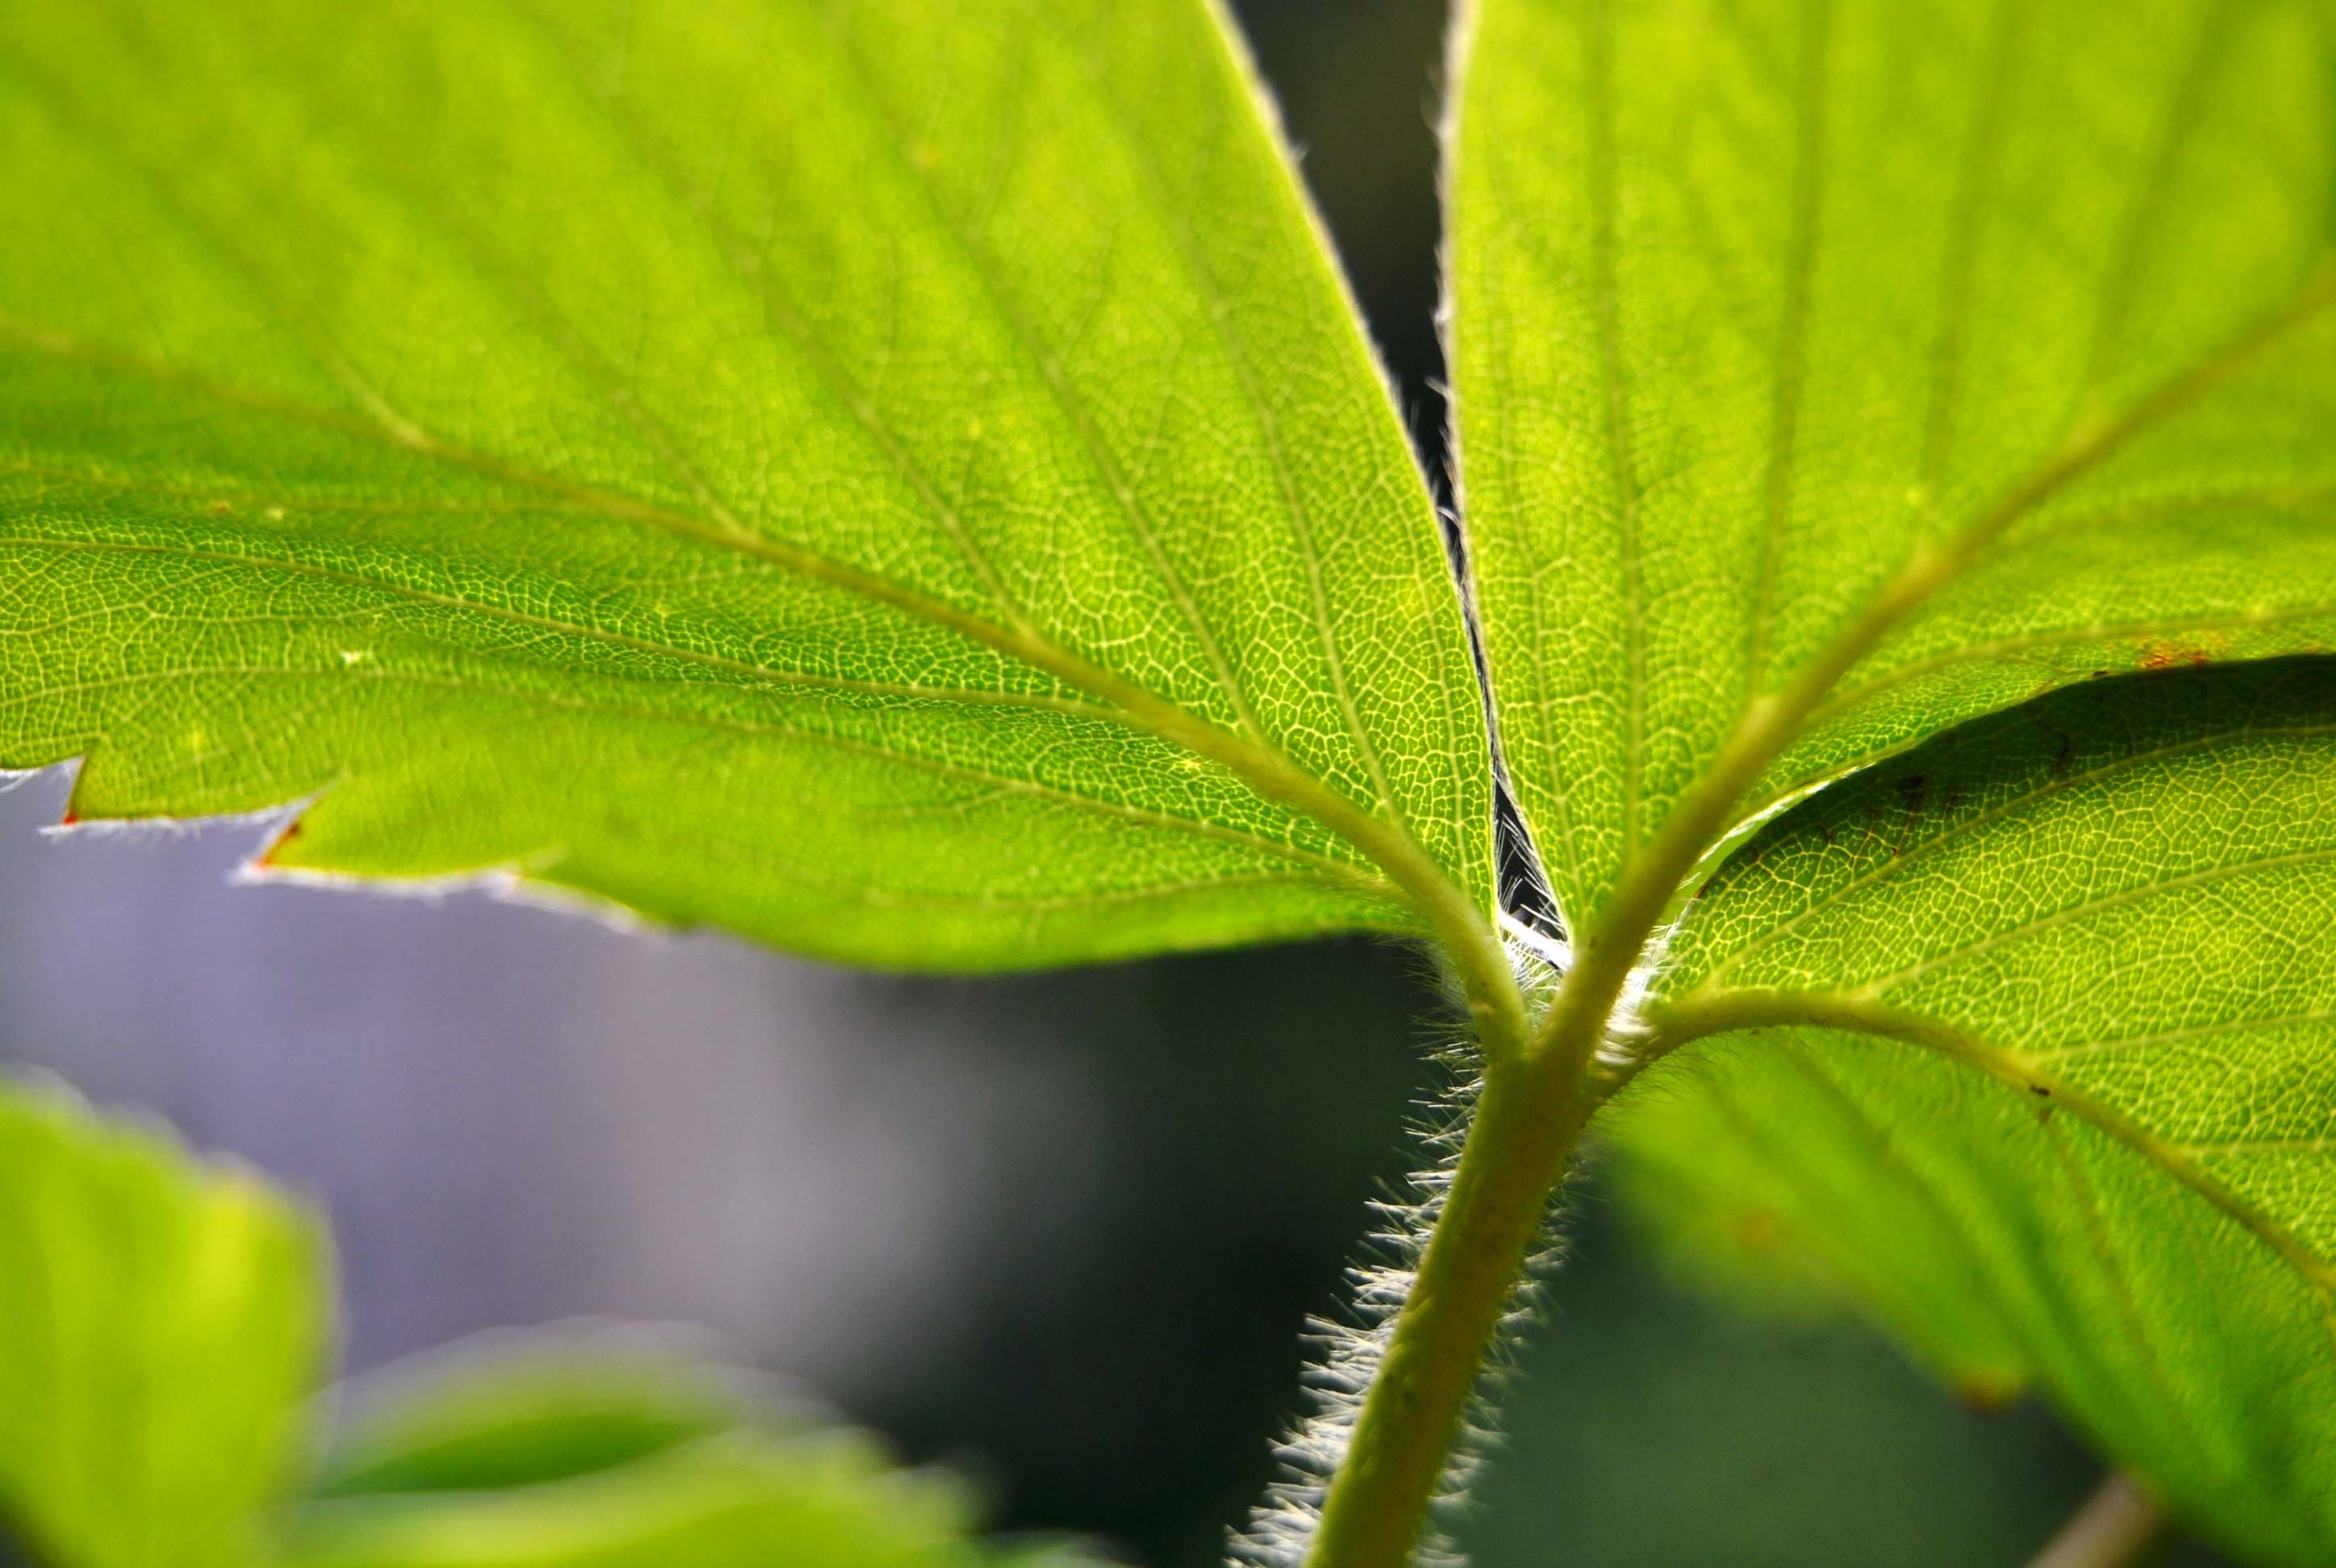
tree, nature, branch, structure, plant, fruit, sunlight, leaf, flower, summer, meal, food, spring, green, herb, produce, botany, healthy, close, flora, strawberry, wildflower, close up, strawberry flower, leaves, fruit bowl, shrub, tasty, fruits, vitamins, frisch, ingredients, macro photography, flowering plant, sacred geometry, strawberry fruit, strawberry shrub, plant stem, woody plant, land plant